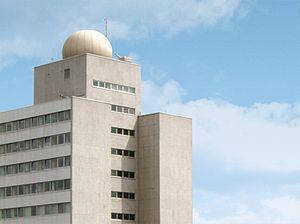
L'Institut Fraunhofer pour les télécommunications, ou Institut Heinrich Hertz, également connu sous le nom d'Institut Fraunhofer Heinrich-Hertz, est un organisme de l'Institut Fraunhofer basé à Berlin. L'institut se livre à la recherche appliquée et le développement dans les domaines de la physique, le génie électrique et sciences informatiques.